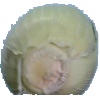
Label: Corn Husk 1